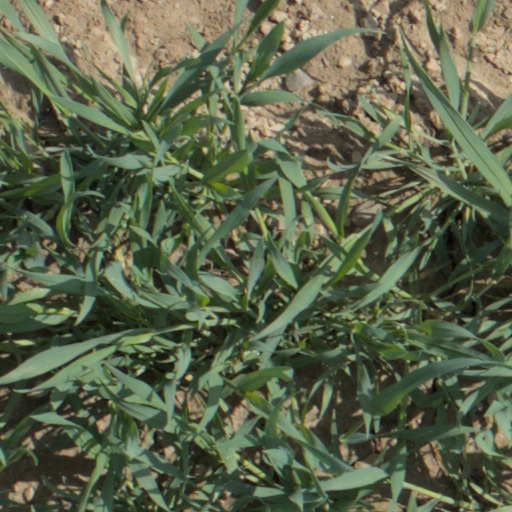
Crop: wheat